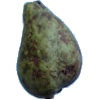
Label: Pear Stone 1